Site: brandenburg
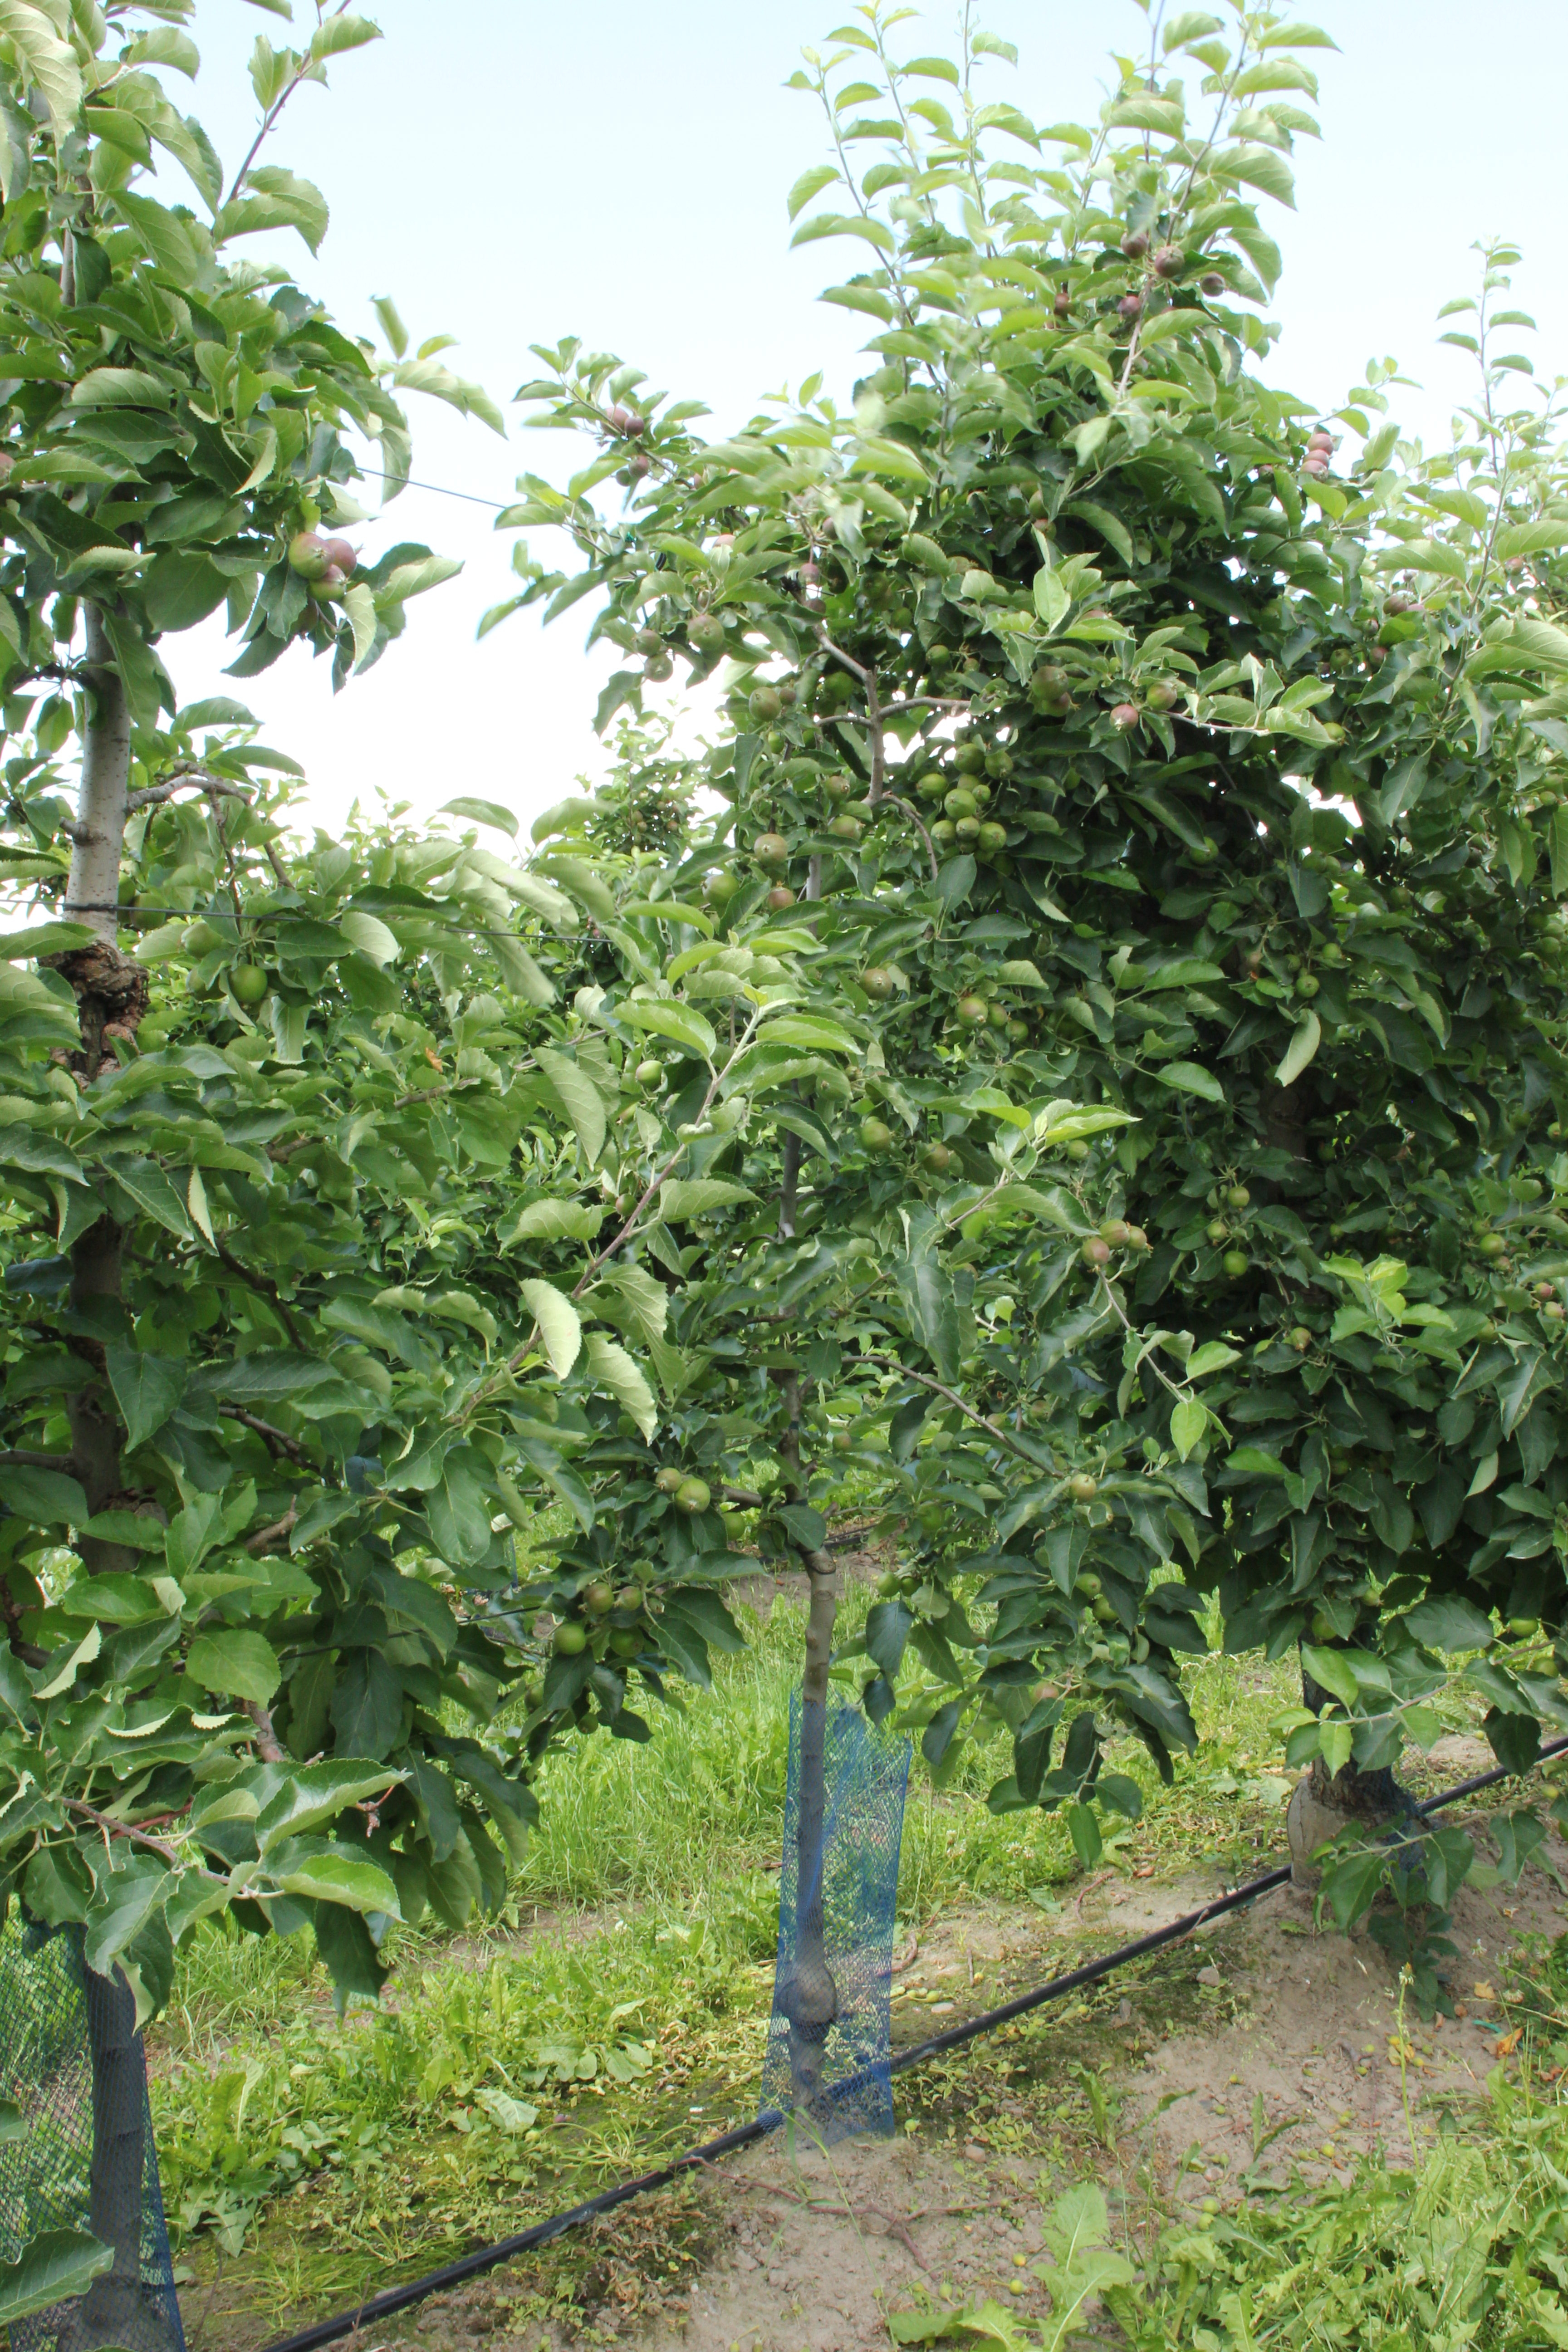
Growth stage (BBCH 73): Development of fruit